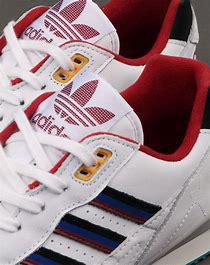
Brand: Adidas
Model: A R